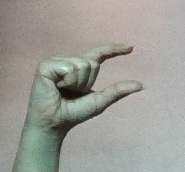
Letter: dal